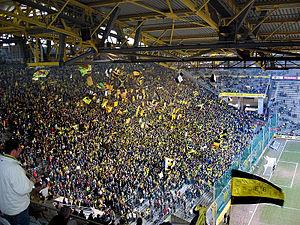
"Le BV 09 Borussia Dortmund, communément appelé Borussia Dortmund ou BVB, est un club de football allemand fondé le 19 décembre 1909 et basé à Dortmund. Le nom complet du club Ballspiel-Verein Borussia, signifie en allemand ""association de jeu de balle Borussia"", si sa section football est la plus célèbre le BVB comprend aussi des équipes de handball et de tennis de table. Bien que ""Borussia"" soit le nom latin de la Prusse, c'est au nom d'une brasserie locale qu'il était fait référence. Le club évolue en 1. Bundesliga, le premier échelon national du football allemand.
L'expression derby de la Ruhr fait référence aux confrontations opposant les clubs de la région de la Ruhr, qui inclut les clubs des villes de Bochum, Duisbourg, Dortmund, Gelsenkirchen, Oberhausen ou Essen.
Nommé à l'origine football association, le football /futbol/, ou soccer, est un sport collectif qui se joue principalement au pied avec un ballon sphérique. Il oppose deux équipes de onze joueurs dans un stade, que ce soit sur un terrain gazonné ou sur un plancher. L'objectif de chaque camp est de mettre le ballon dans le but adverse, sans utiliser les bras, et de le faire plus souvent que l'autre équipe.